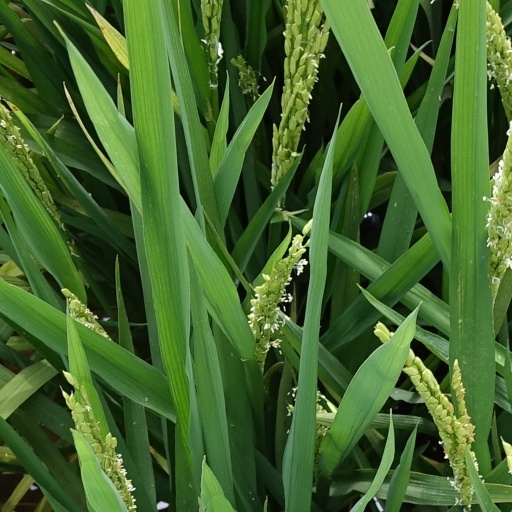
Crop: rice